Giovanni Battista Agneletti

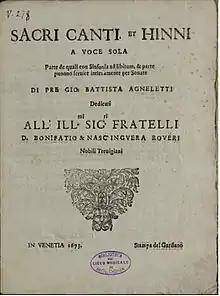
Sacri Canti et Hinni - A Voce Sola by Giovanni Battista Agneletti

Little is known about the life of Giovanni Battista Agneletti, though it is certain that he was born before 1656. Based on baptismal records and other documents, he was born in Spilimbergo.